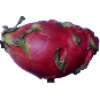
Label: Pitahaya Red 1